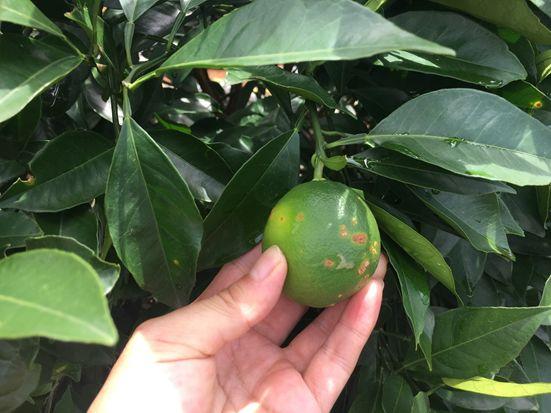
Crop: unknown
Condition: citrus_citrus_canker